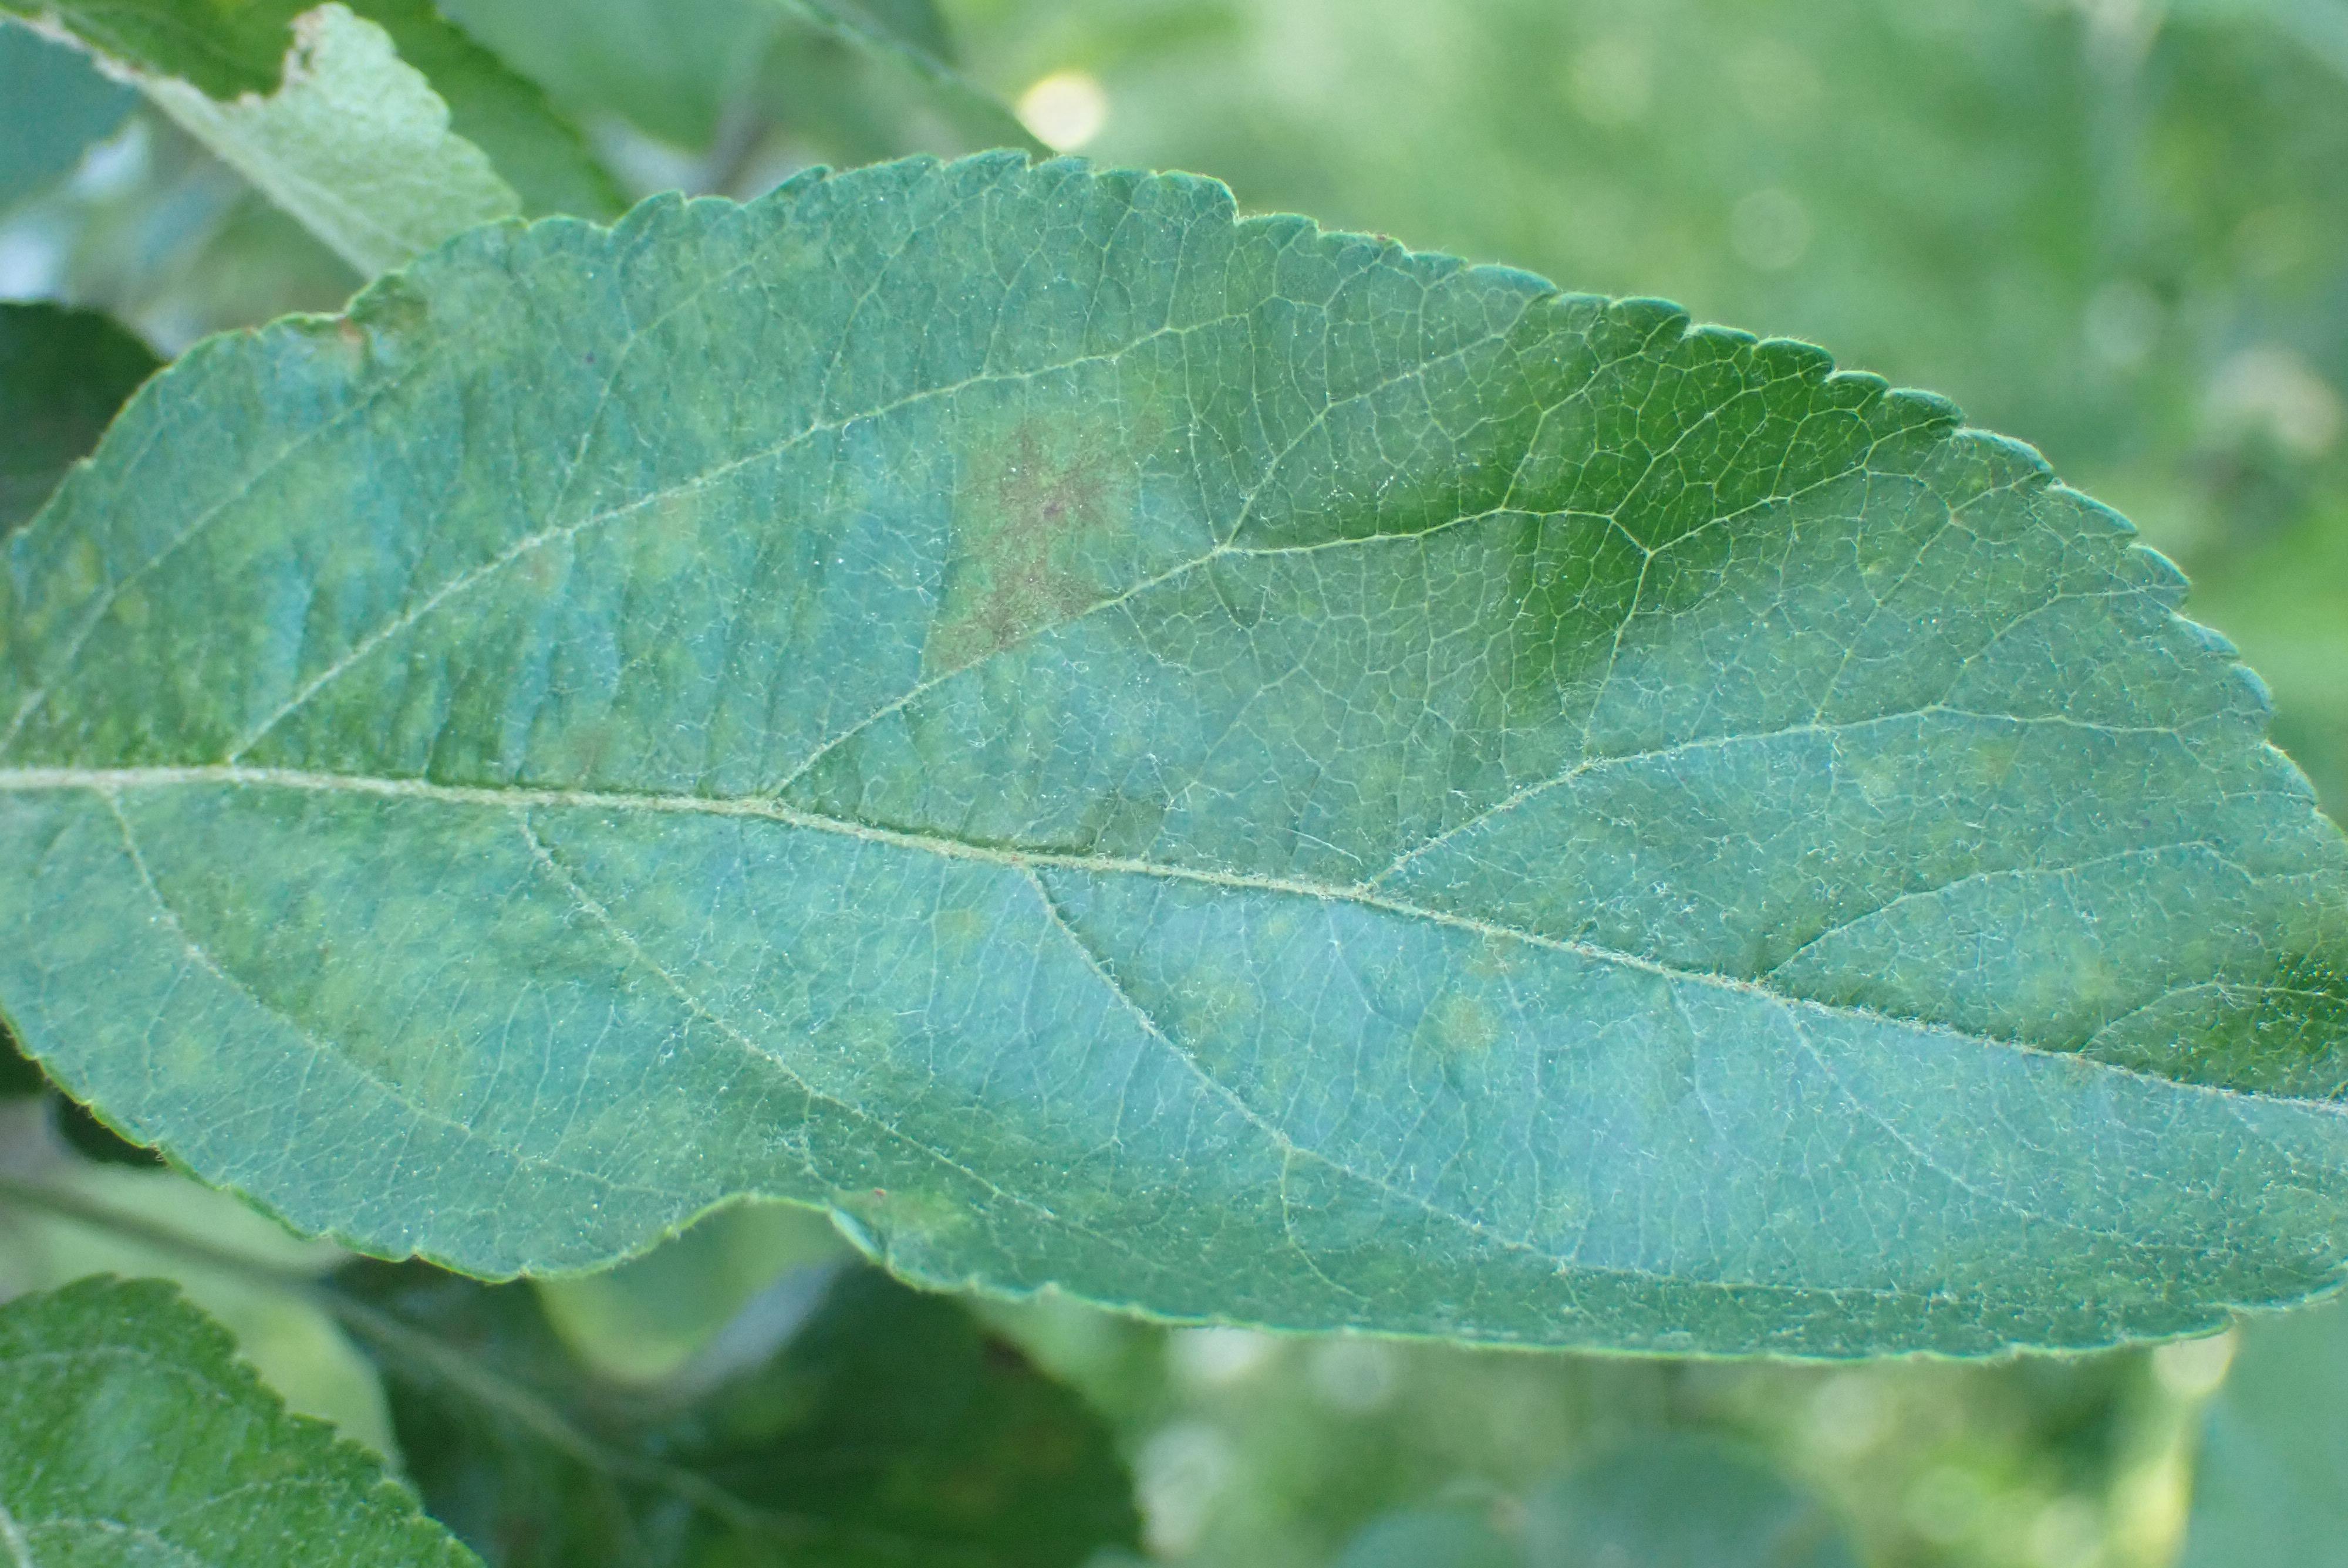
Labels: scab